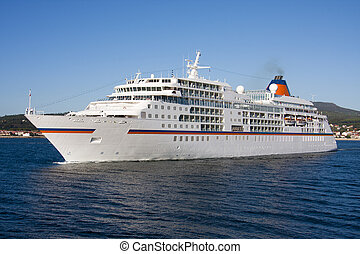
Nataal bii de gis naa ci ab bateau buy daw ci kaw ag géej, gis naa ci ag géej. Bateau bi nag am na couleur bu weex am na couleur bu orãs, am na couleur bu bleu. Gis naa ci asamaan.